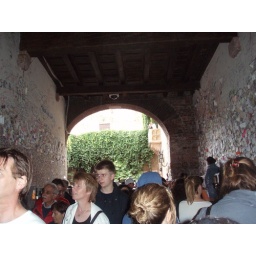
The wall of love notes near Juliet's house